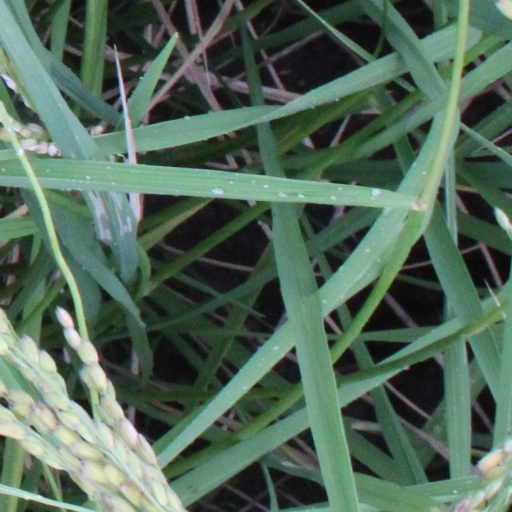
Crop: rice